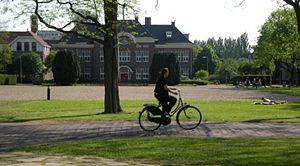
L’University College Utrecht est un collège d’excellence au sein même de l'université d'Utrecht, aux Pays-Bas. L’UCU est donc une institution universitaire à part entière.